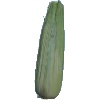
Label: Corn Husk 1